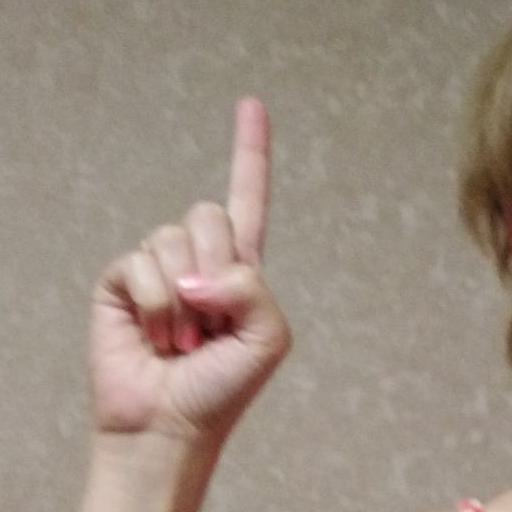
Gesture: one